Luiz Francisco

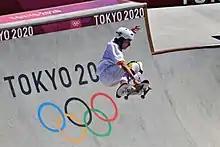
Francisco in 2021

Luiz Francisco Canettieri Nunes Mariano (born 24 July 2000) is a Brazilian skateboarder. He has competed in men's park events at several World Skate Championships, finishing ninth in 2018 and taking silver in 2019. At the 2019 X Games, he was seventh.